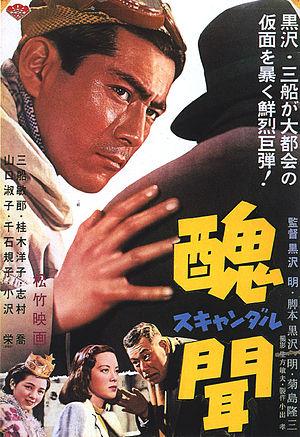
Scandale est un film japonais réalisé par Akira Kurosawa, sorti en 1950.